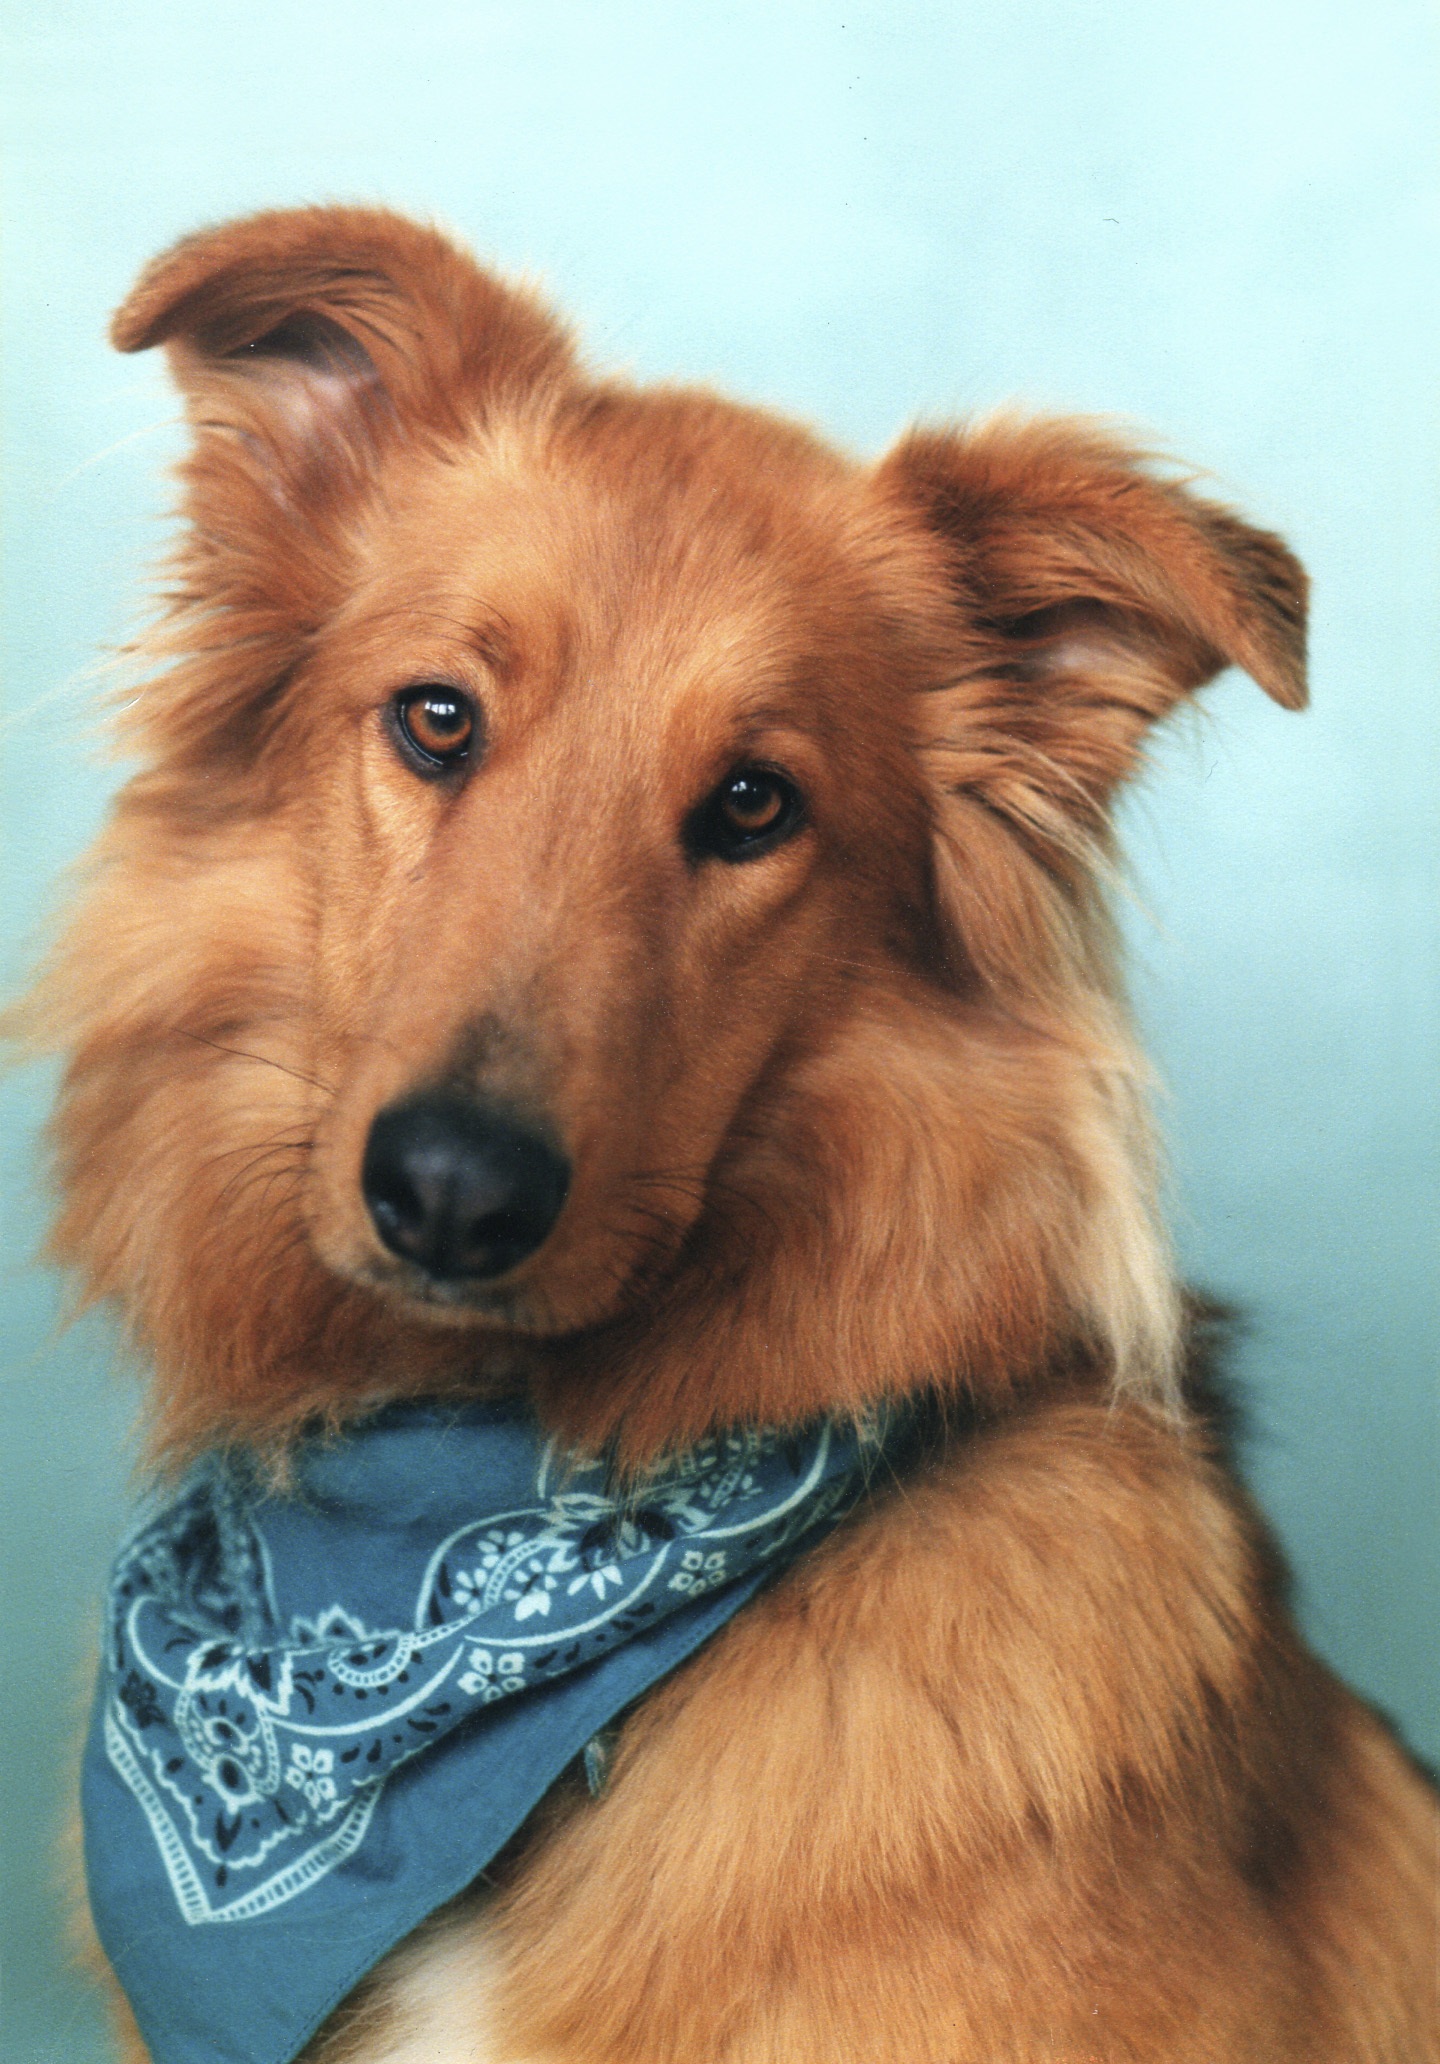
dog, canine, collie, pet, mammal, bandana, vertebrate, dog breed, dog like mammal, dog breed group, rough collie, nova scotia duck tolling retriever, tervuren, scotch collie, collie mix